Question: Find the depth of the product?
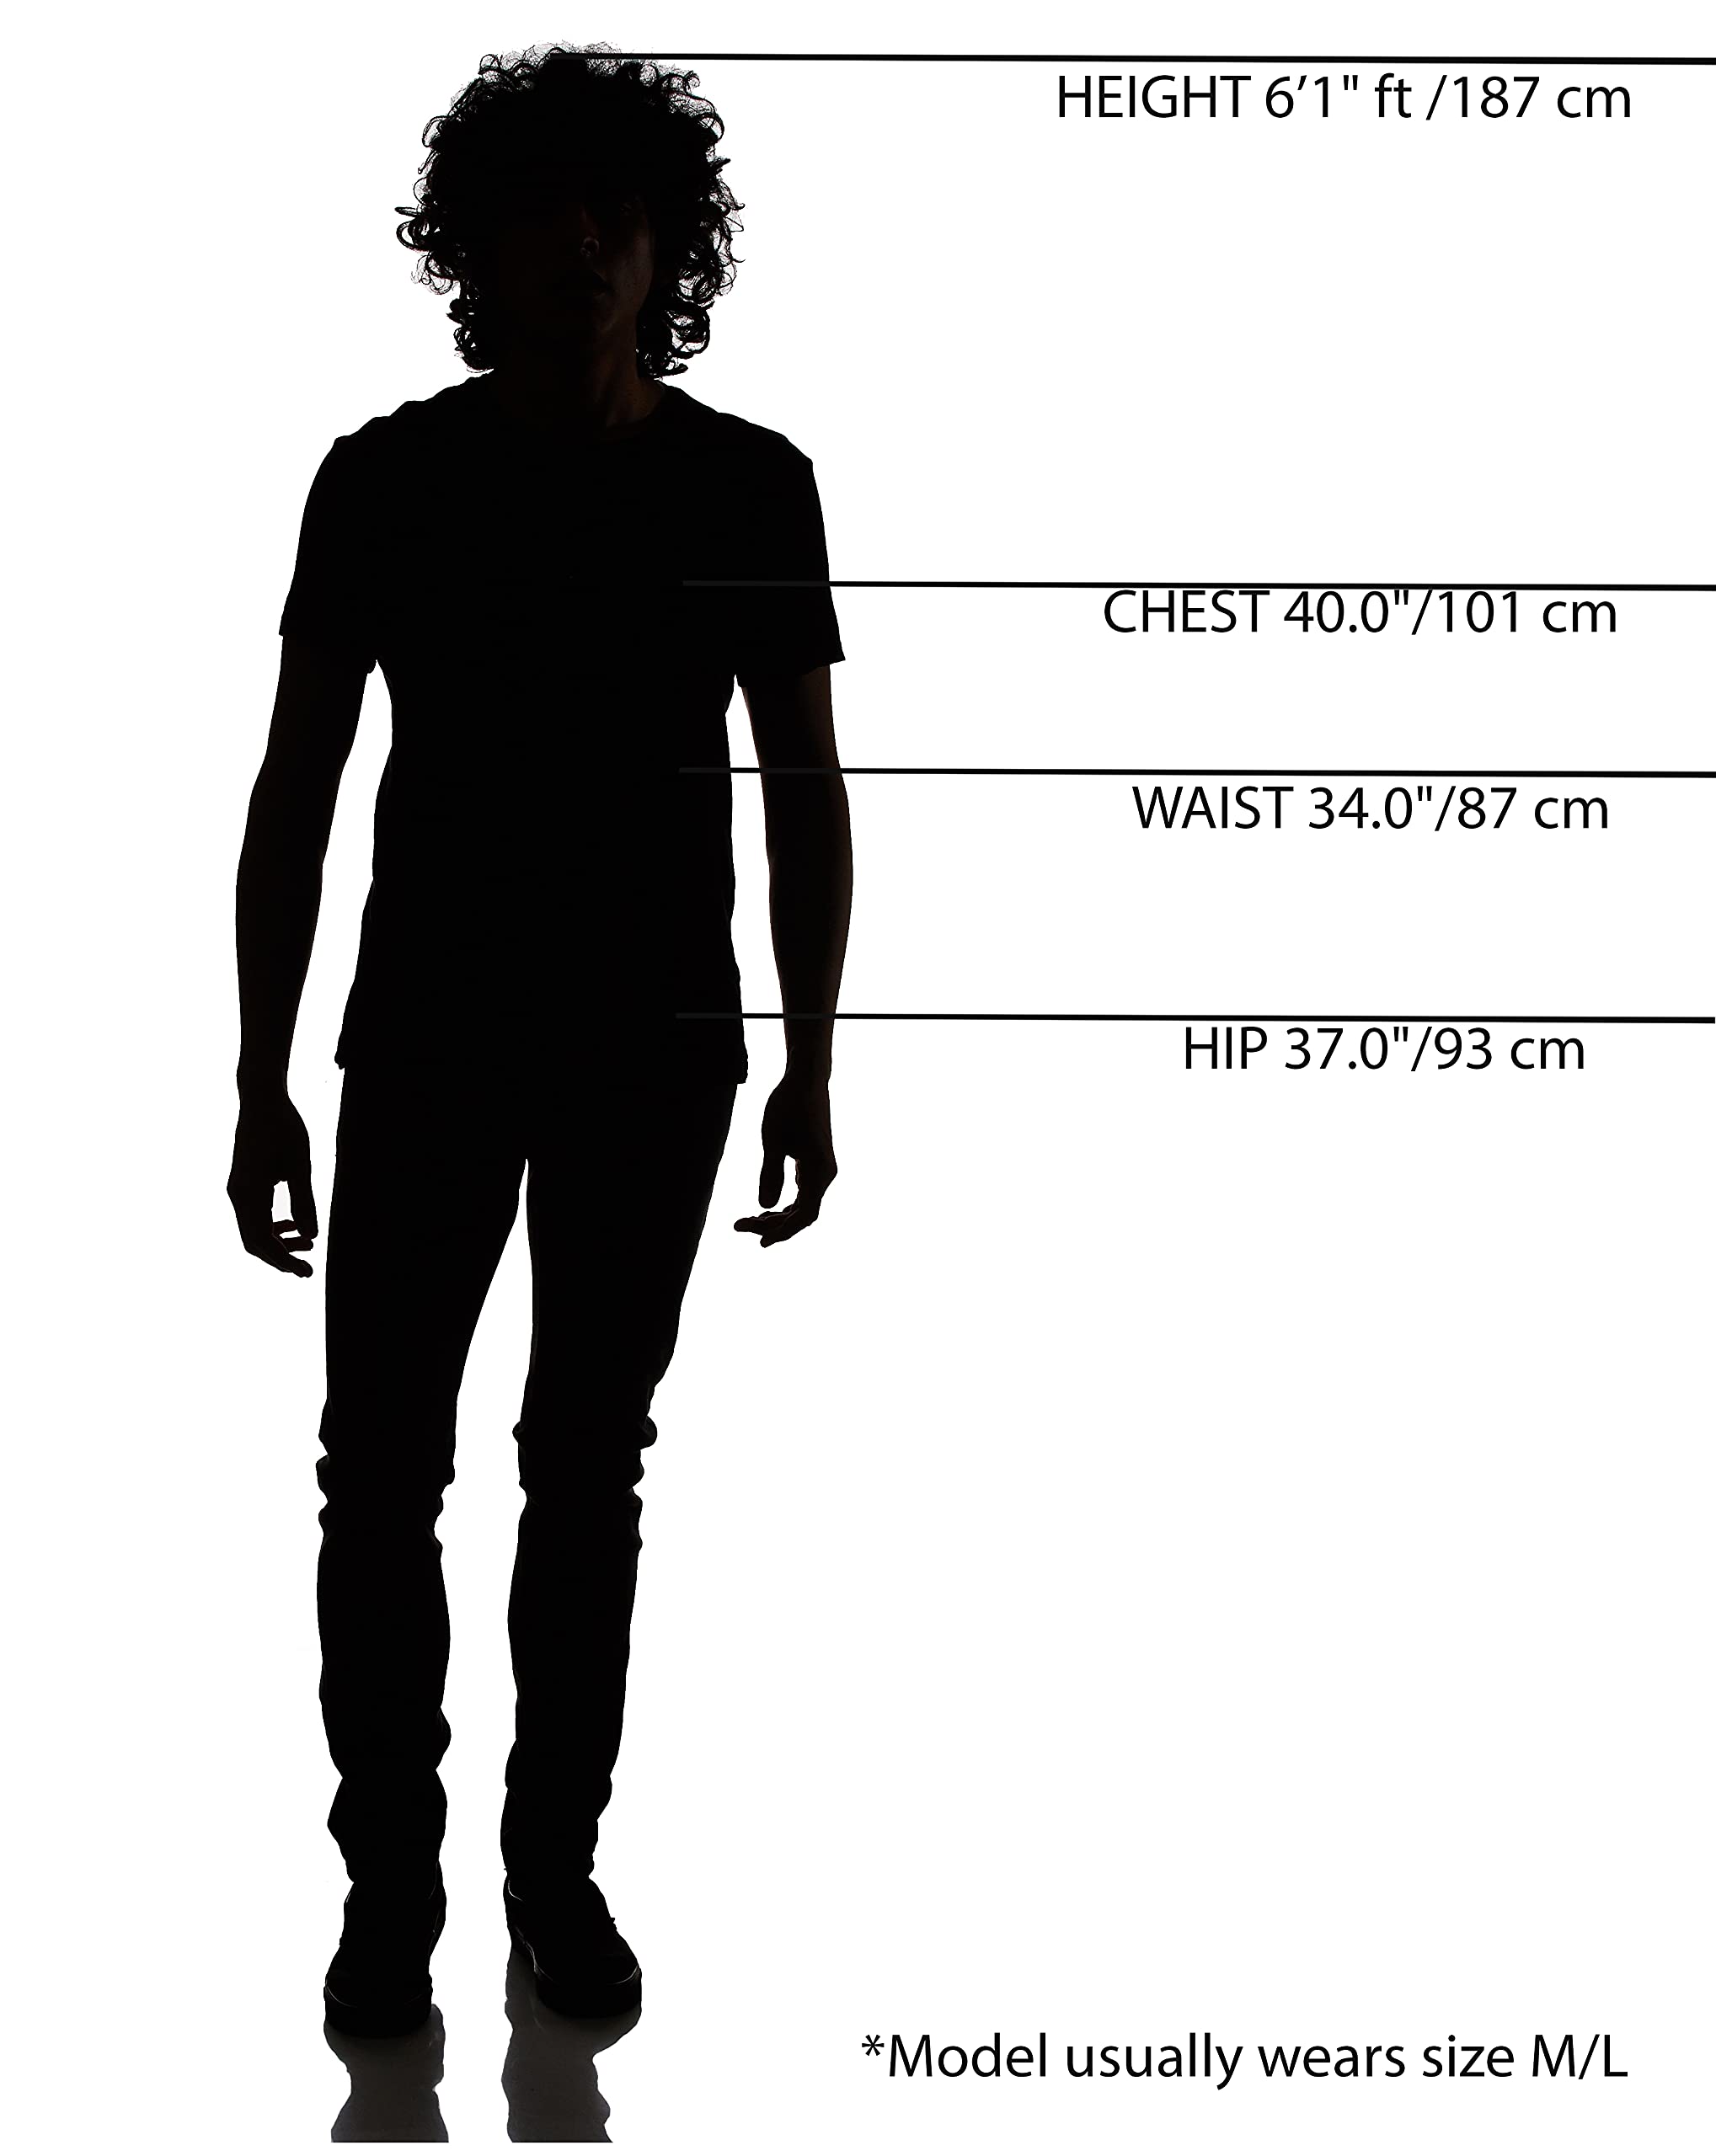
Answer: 6.0 foot